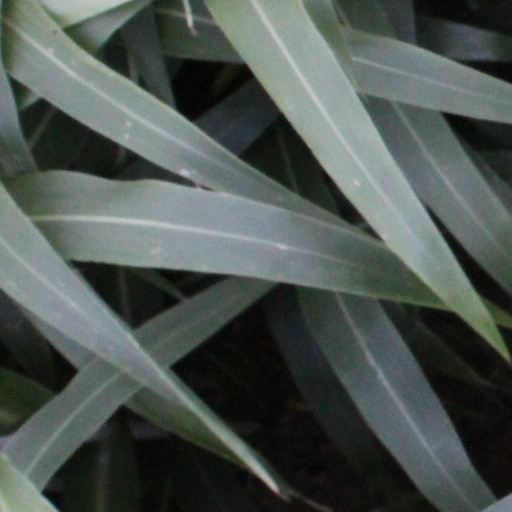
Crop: sorghum